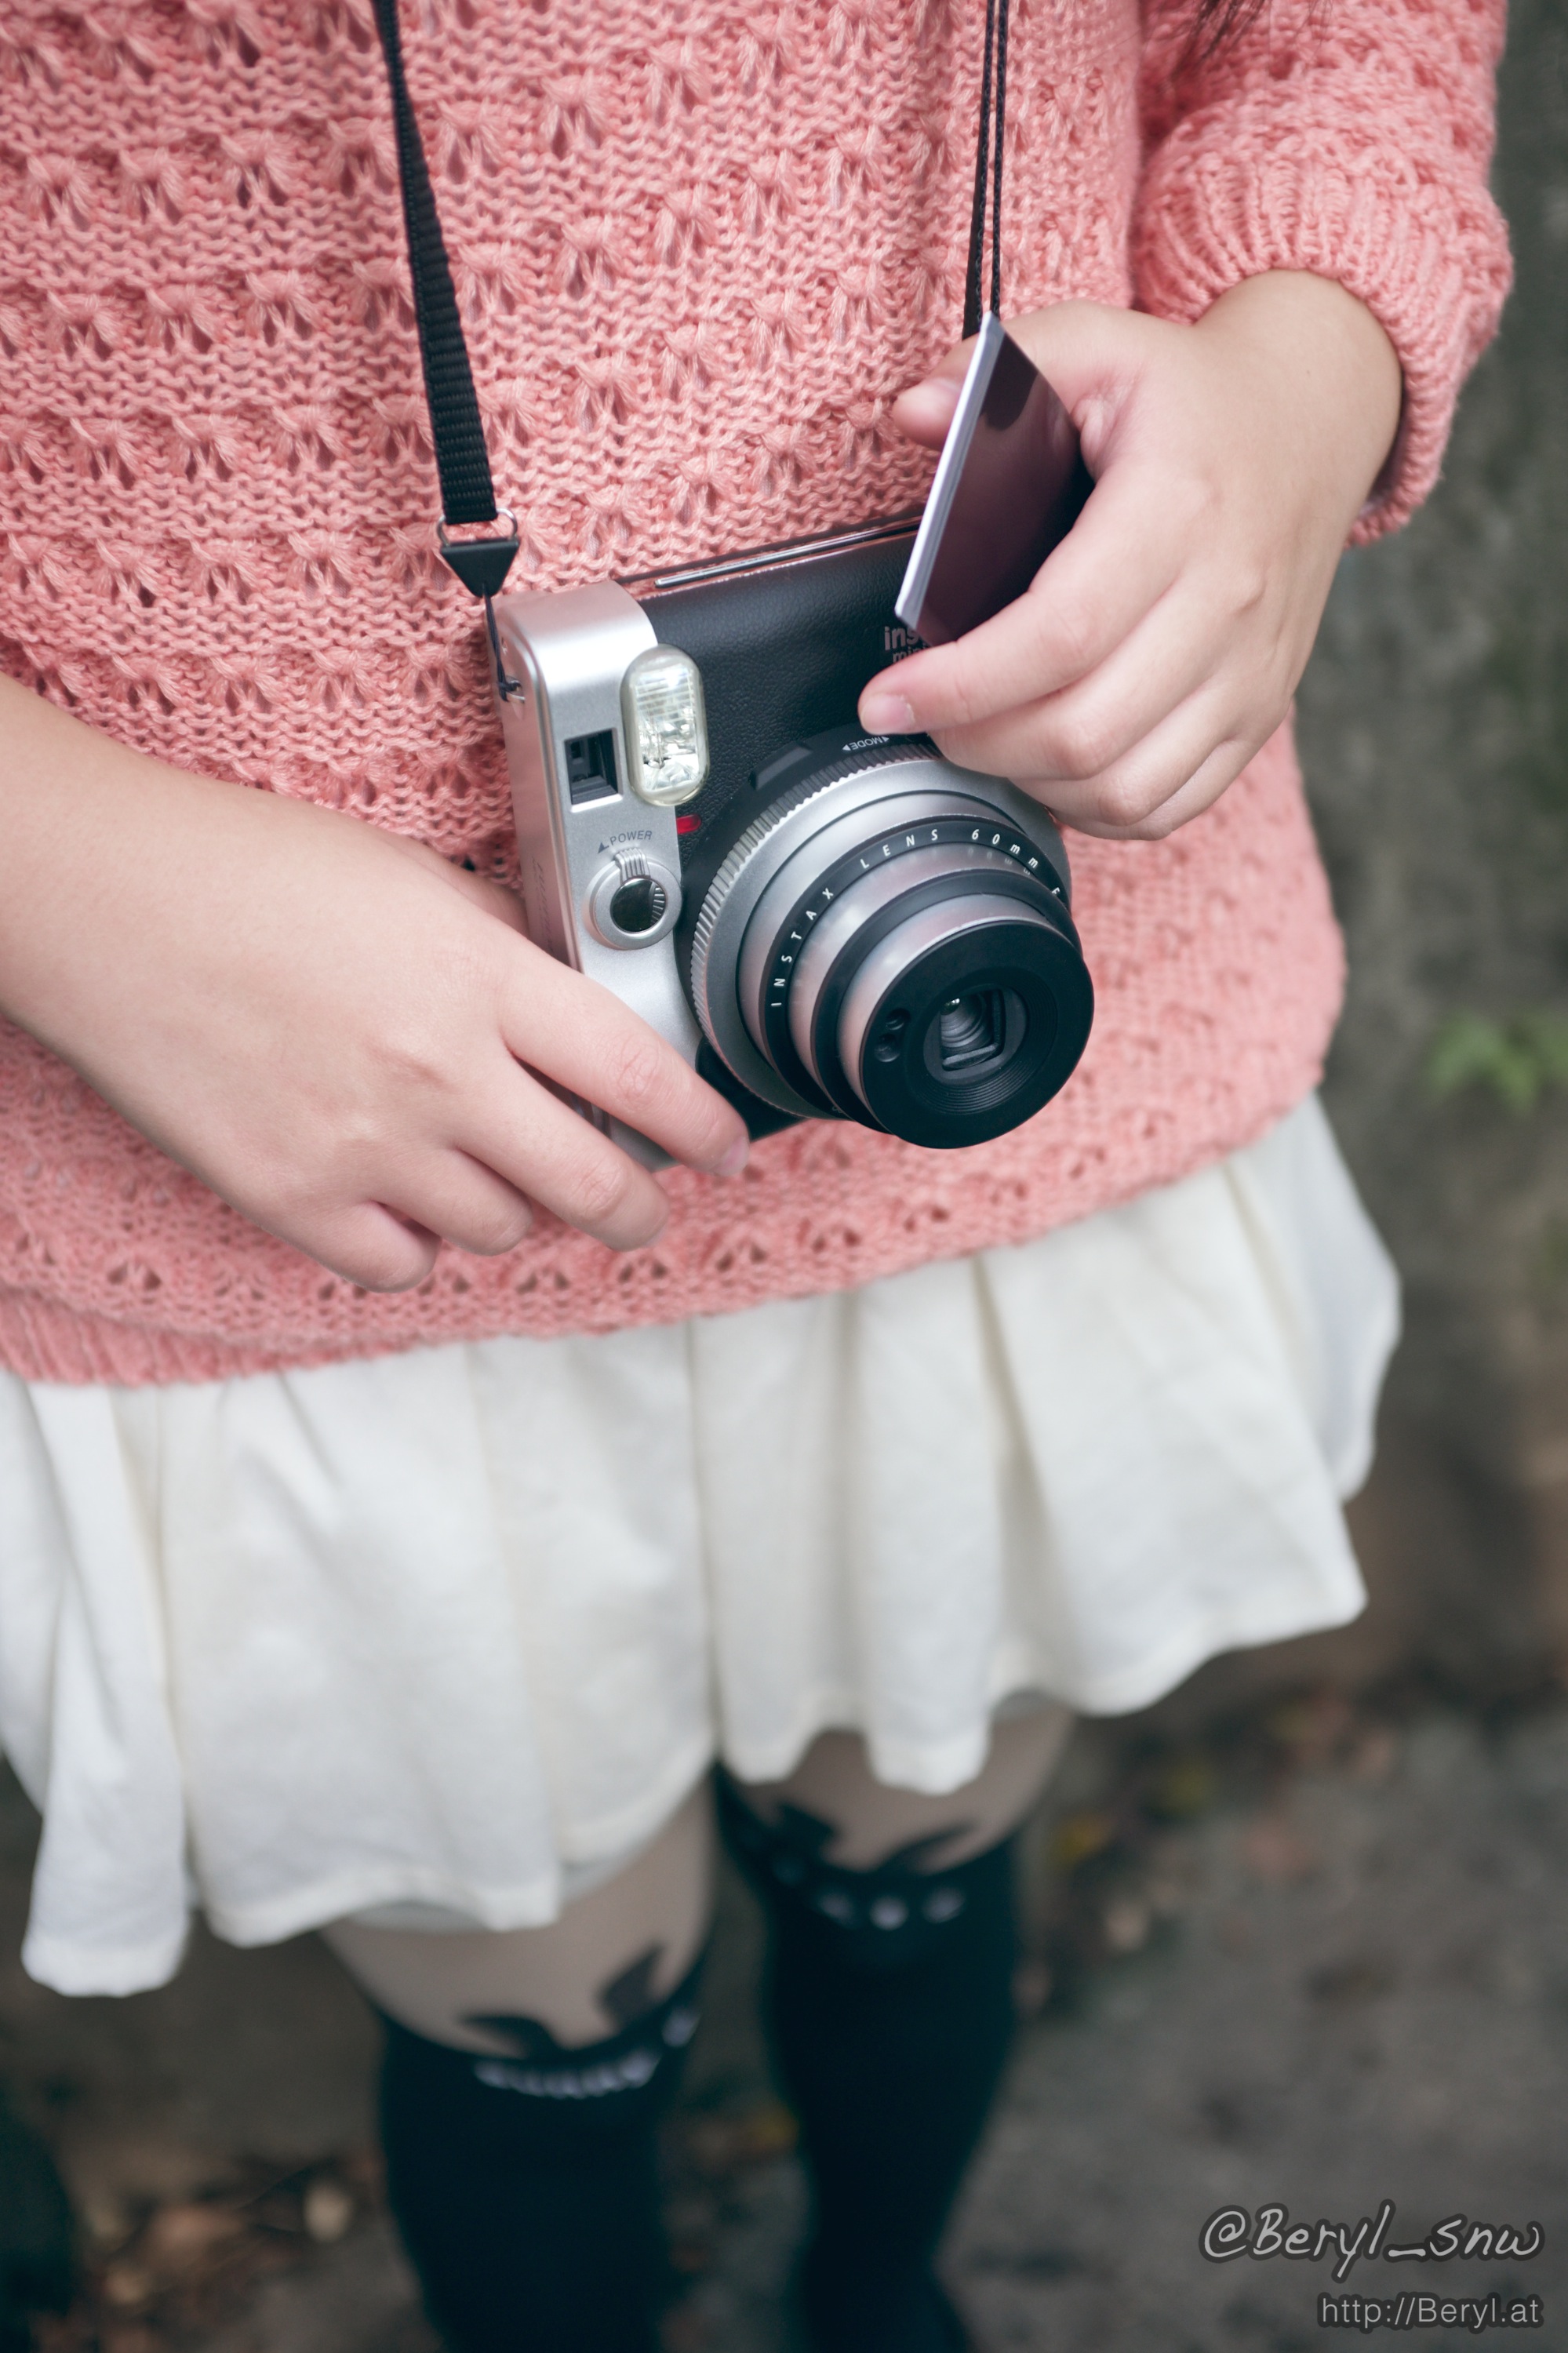
hand, girl, white, camera, photography, fujifilm, pattern, child, clothing, pink, human body, dress, toddler, photograph, mini, classic, socks, pantyhose, kneehigh, instax, instant, x100s, 90